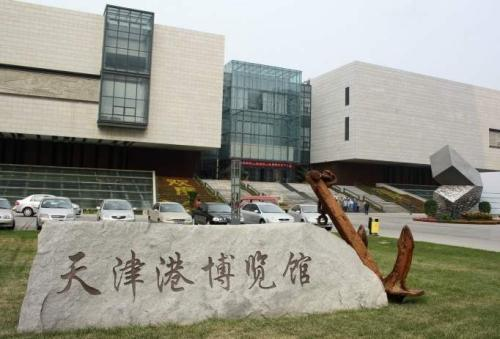
地标名称：天津港博览馆
所在城市：天津市·滨海新区